Runnymede Road

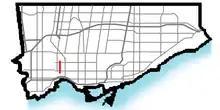
Top: Runnymede Station (2022);

Runnymede Road is a street in the west end of Toronto, Ontario, Canada. It runs from Morningside Avenue at its south end (west of High Park) and ends at Henrietta Street, just north of St. Clair Ave. There is a small section continuing but ends in a Cul de sac. At its southern end, it begins as a narrow 2 lane road. It heads north to Bloor Street, where it widens to accommodate bikes lanes. At St. Clair, the bikes lanes stop, and it becomes a 2-way street north until Henrietta.